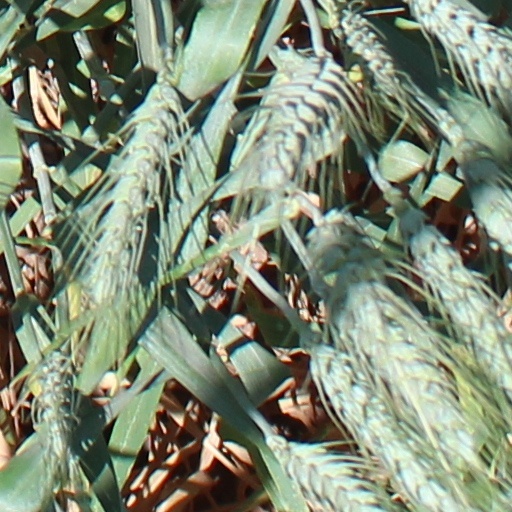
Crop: wheat